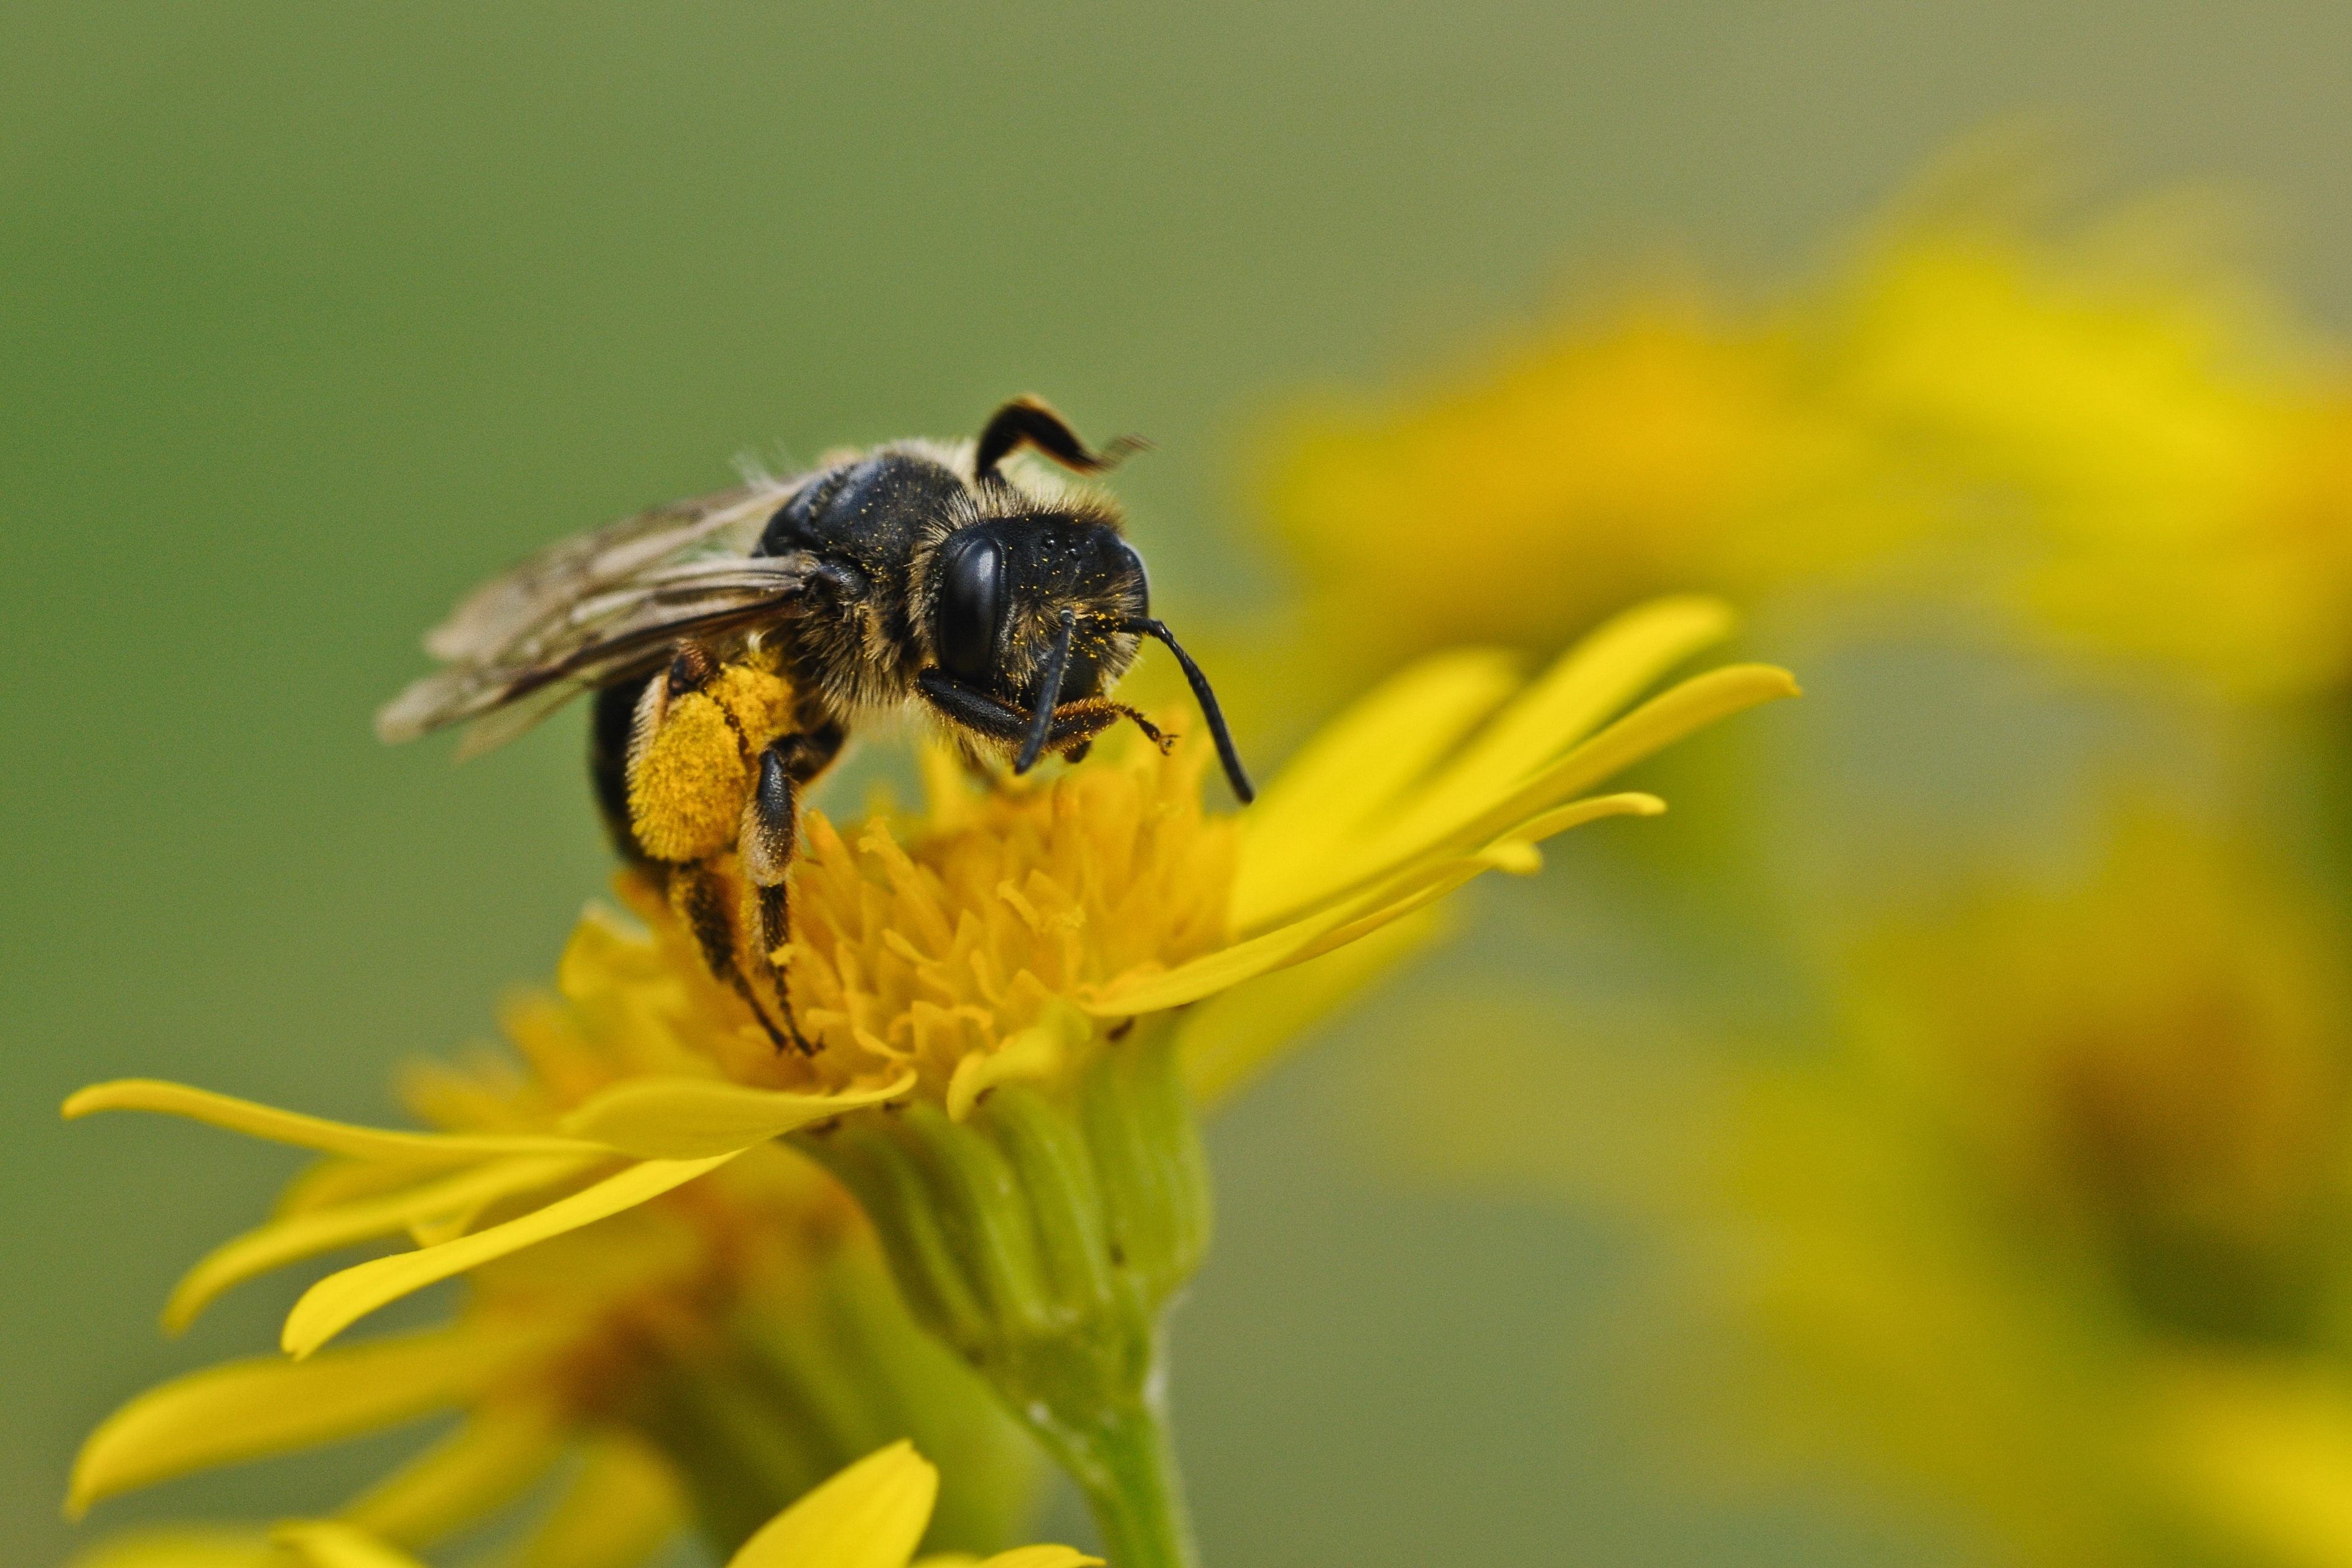
flower, fly, wildlife, pollen, insect, macro, yellow, invertebrate, close up, bee, hornet, wasp, pest, bumblebee, nectar, forage, macro photography, organism, arthropod, honey bee, bee pollen, pollinator, membrane winged insect